John Goss (racing driver)

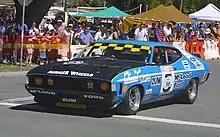
John Goss's latter-day replica of his 1974 Bathurst winning car

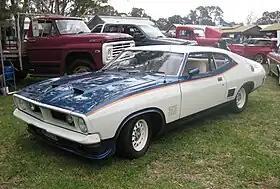
Ford XB Falcon Hardtop "John Goss Special"

Goss won the Sandown Park round of the 1975 Tasman Series and the 1976 Australian Grand Prix at Sandown Park in Victoria, driving an Australian built Matich A53 Repco Holden in both events. In doing so he became the only driver to ever win both the Bathurst 1000 and the Australian Grand Prix. During the mid-1970s Goss was concentrating his racing efforts more on the F5000 than his Croup C Falcons and ever loyal to Ford tried to run the A53 with a 5.0L Ford V8 but the concept had little success.